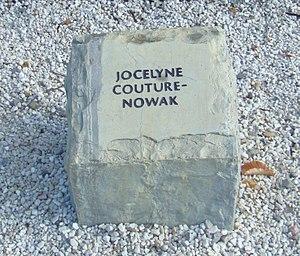
Jocelyne Couture-Nowak, née Jocelyne Couture le 17 février 1958 à Montréal et morte lors de la fusillade de l'Université Virginia Tech le 16 avril 2007, est une pédagogue canadienne-française et une militante de la défense de la langue française.